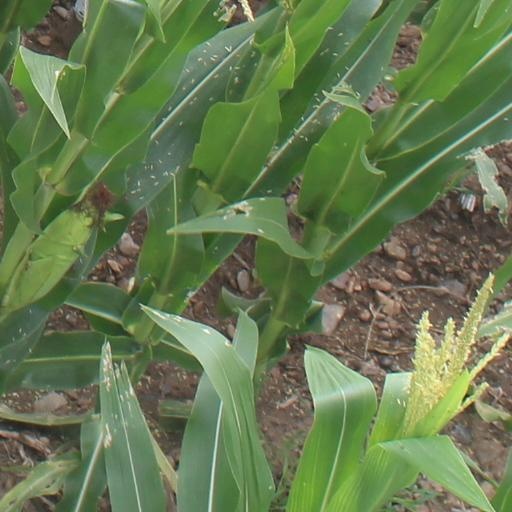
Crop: maize; corn